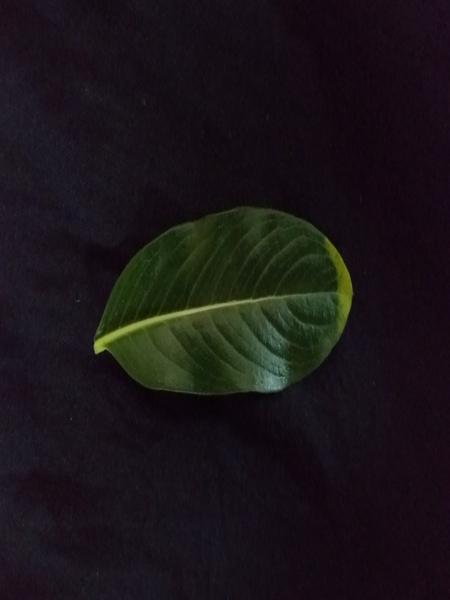
Plant: Catharanthus